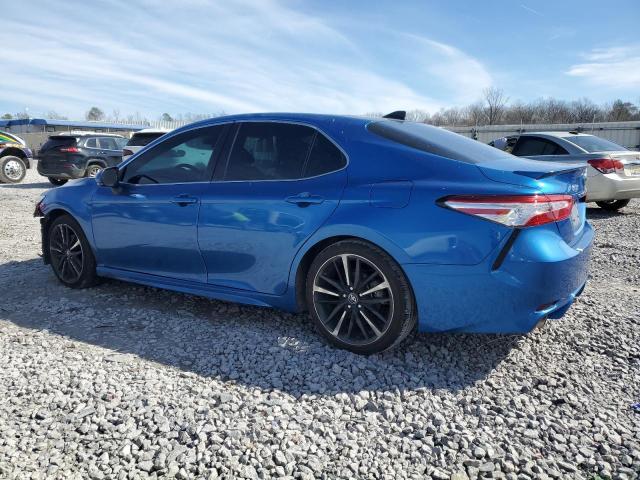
Aucun dommage détecté.
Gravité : aucun